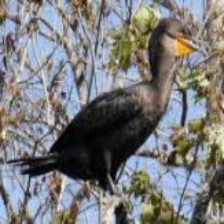
Species: DOUBLE BRESTED CORMARANT
Scientific name: PHALACROCORAX AURITUS